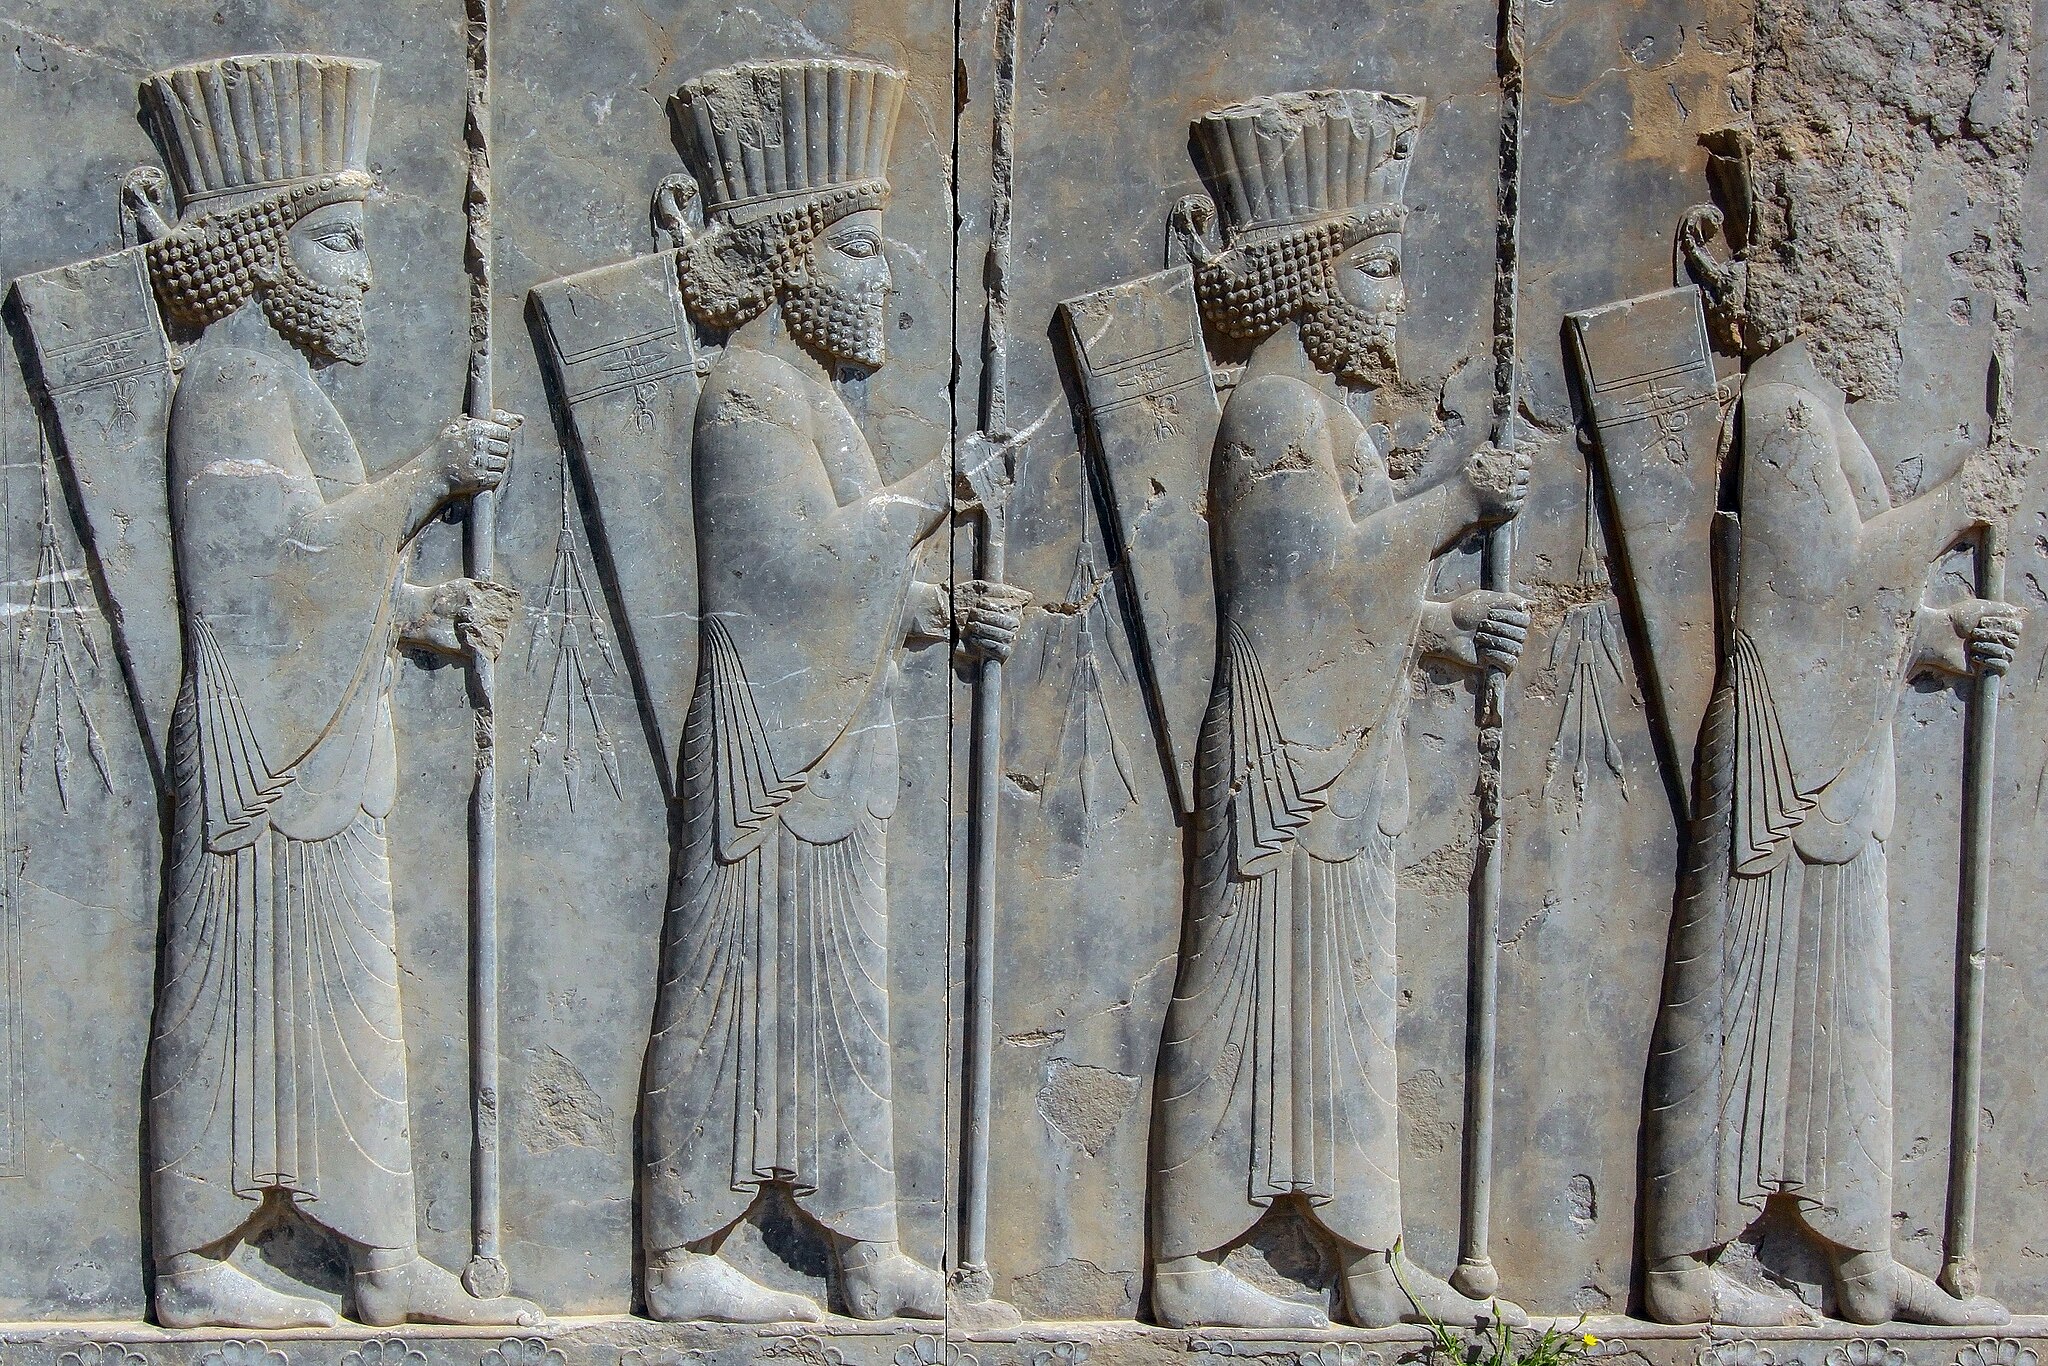
Title: Persepolis تخت جمشید 32
Description: Persepolis was the ceremonial capital of the Achaemenid Empire (ca. 550–330 BC). It is situated 60 km northeast of the city of Shiraz in Fars Province, Iran
Date: 2009-07-14 02:35:31
Categories: Taken with Canon EOS 500D, Self-published work, Images with extracted images, Files with coordinates missing SDC location of creation, Reliefs of Achaemenid warriors in Persepolis, 2009 in Persepolis, Photographs by Mostafa Meraji, Southern staircase of Tachara